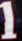
Number: 1